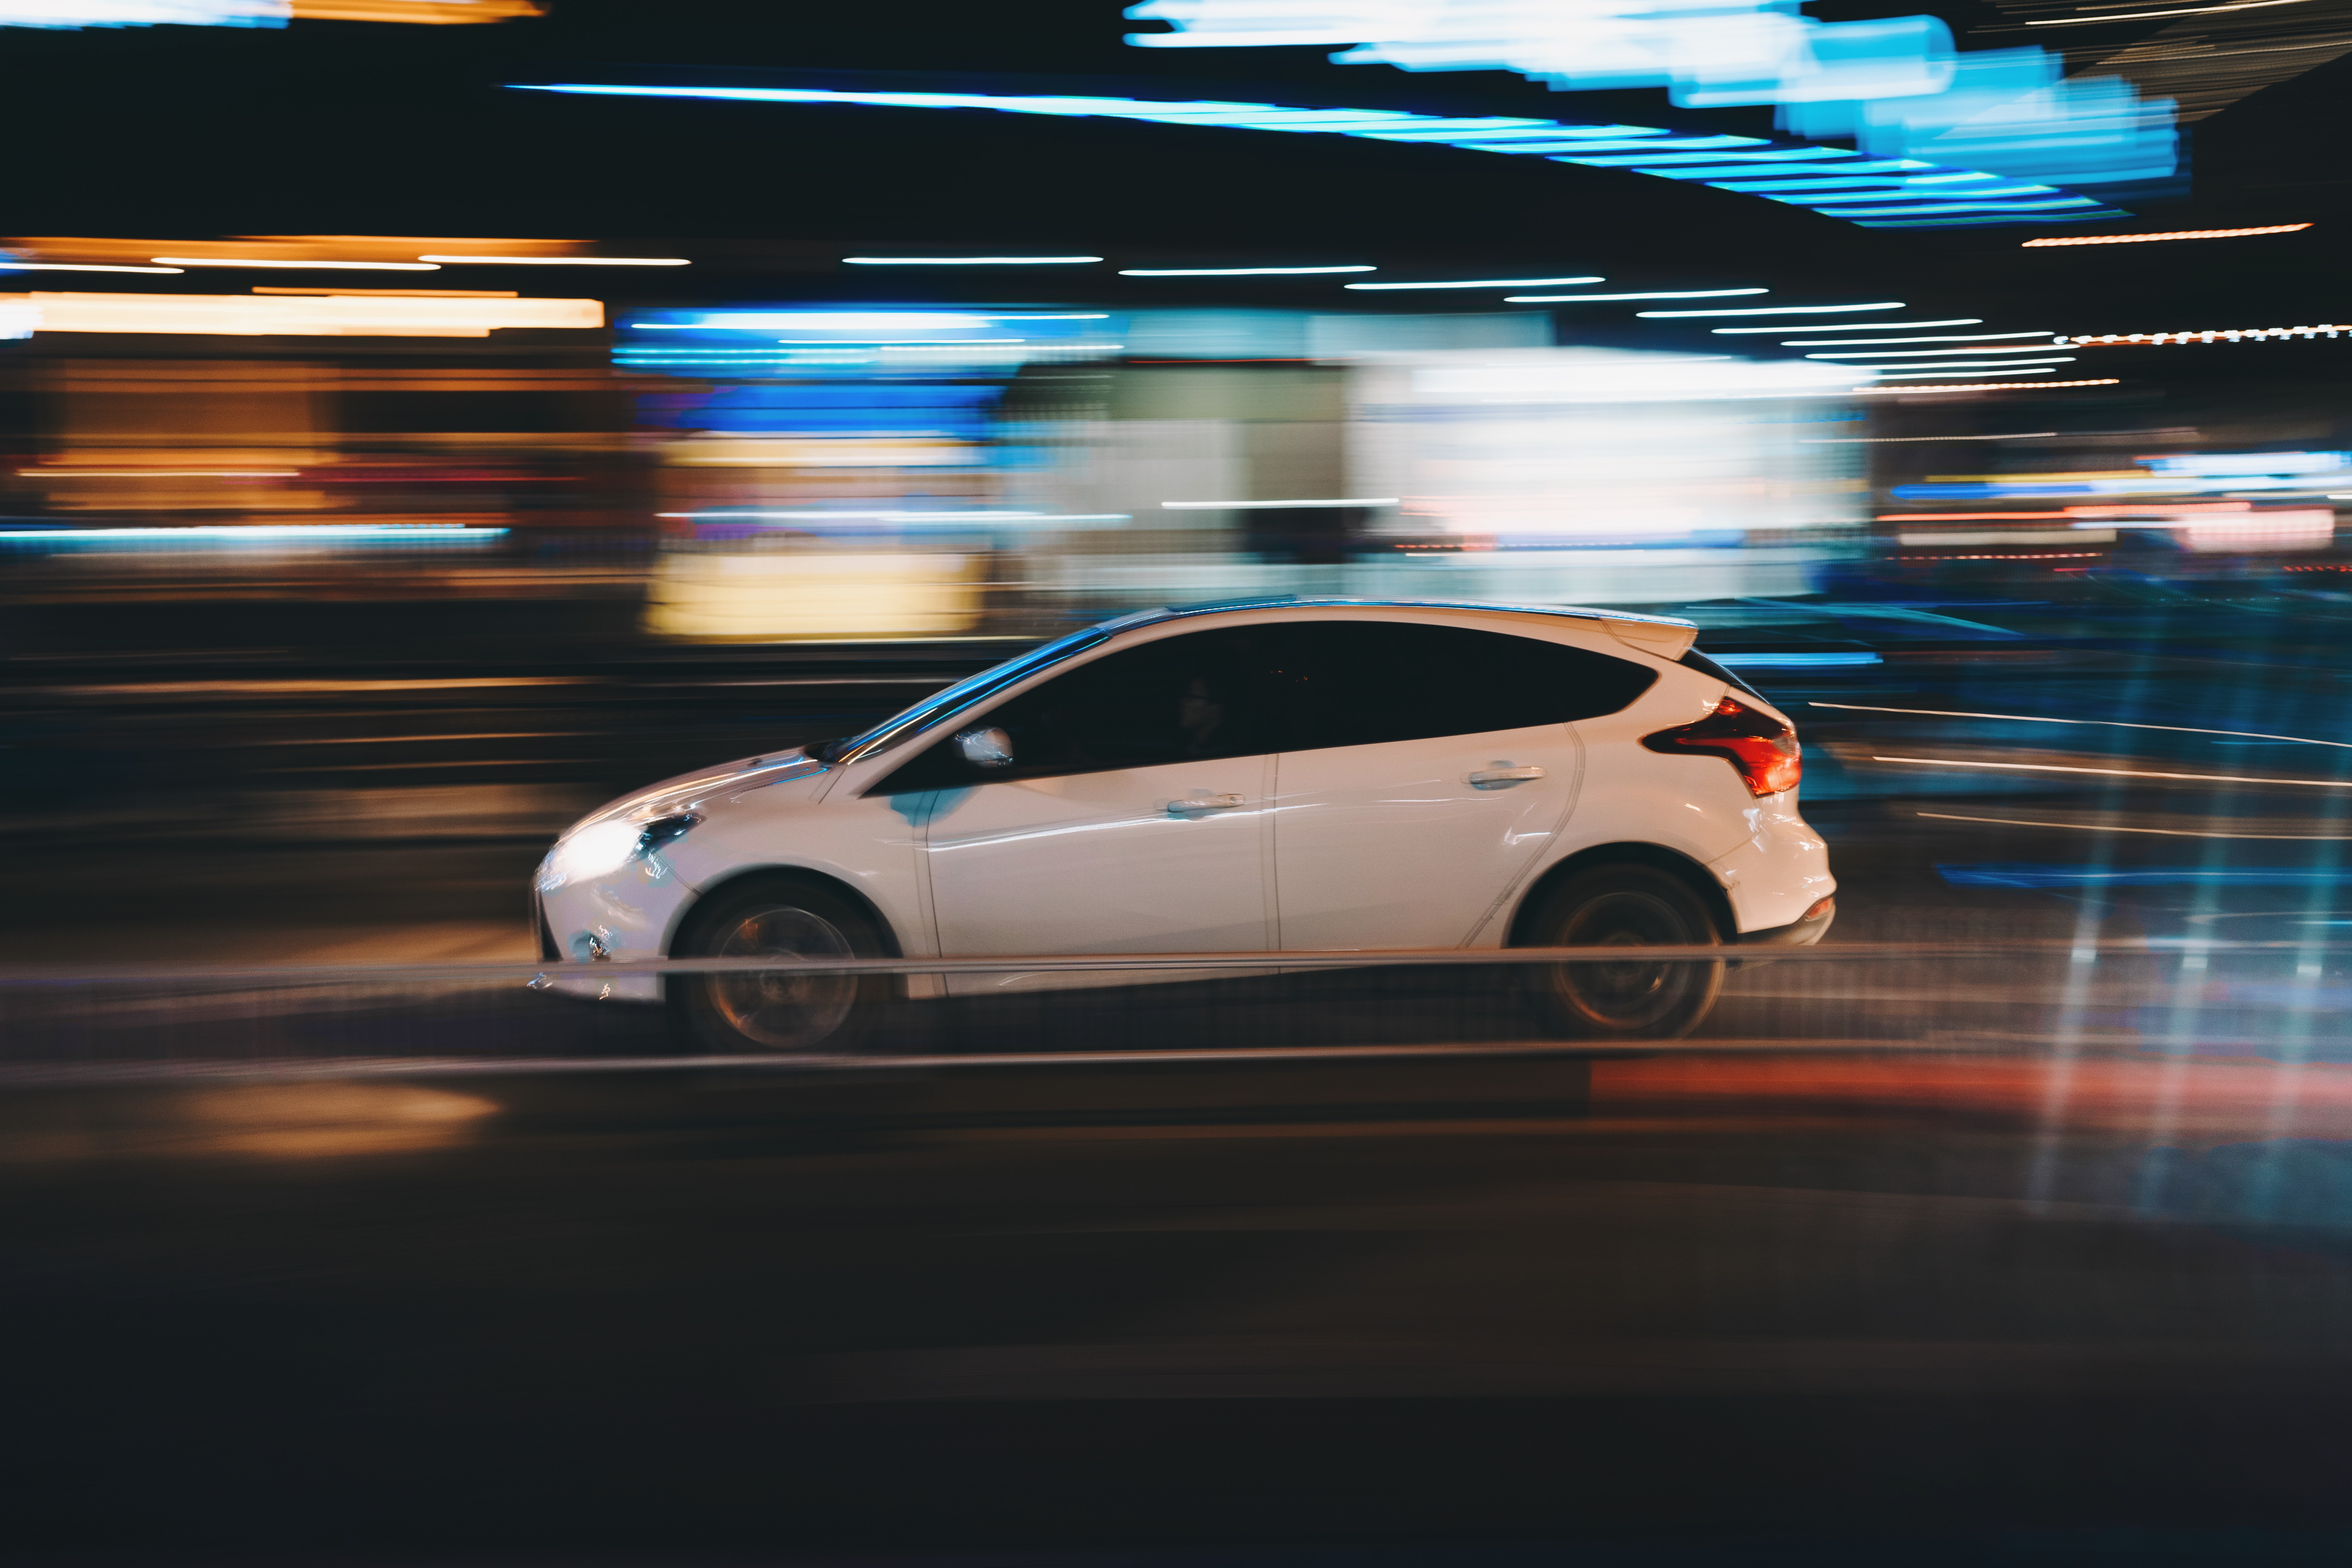
car, automobile, driving, transport, vehicle, long exposure, sports car, sedan, auto show, motorcar, land vehicle, automobile make, automotive design